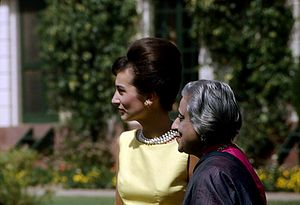
Truman Capote / Answered Prayers
Lee Radziwill sammen med Indira Gandhi i 1962.
Truman García Capote var en amerikansk forfatter hvis værker anerkendes som klassikere. Han er bedst kendt for In Cold Blood og novellen Breakfast at Tiffany's der begge er filmatiserede.